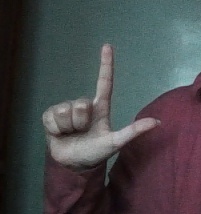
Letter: laam